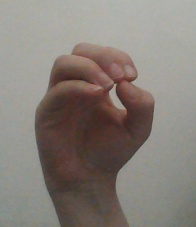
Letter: ha